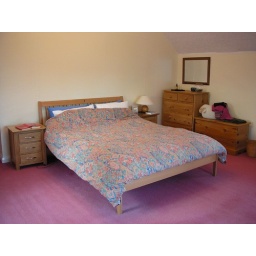
The bedroom with original rhubarb carpet plus walls painted in a pale custard colour.